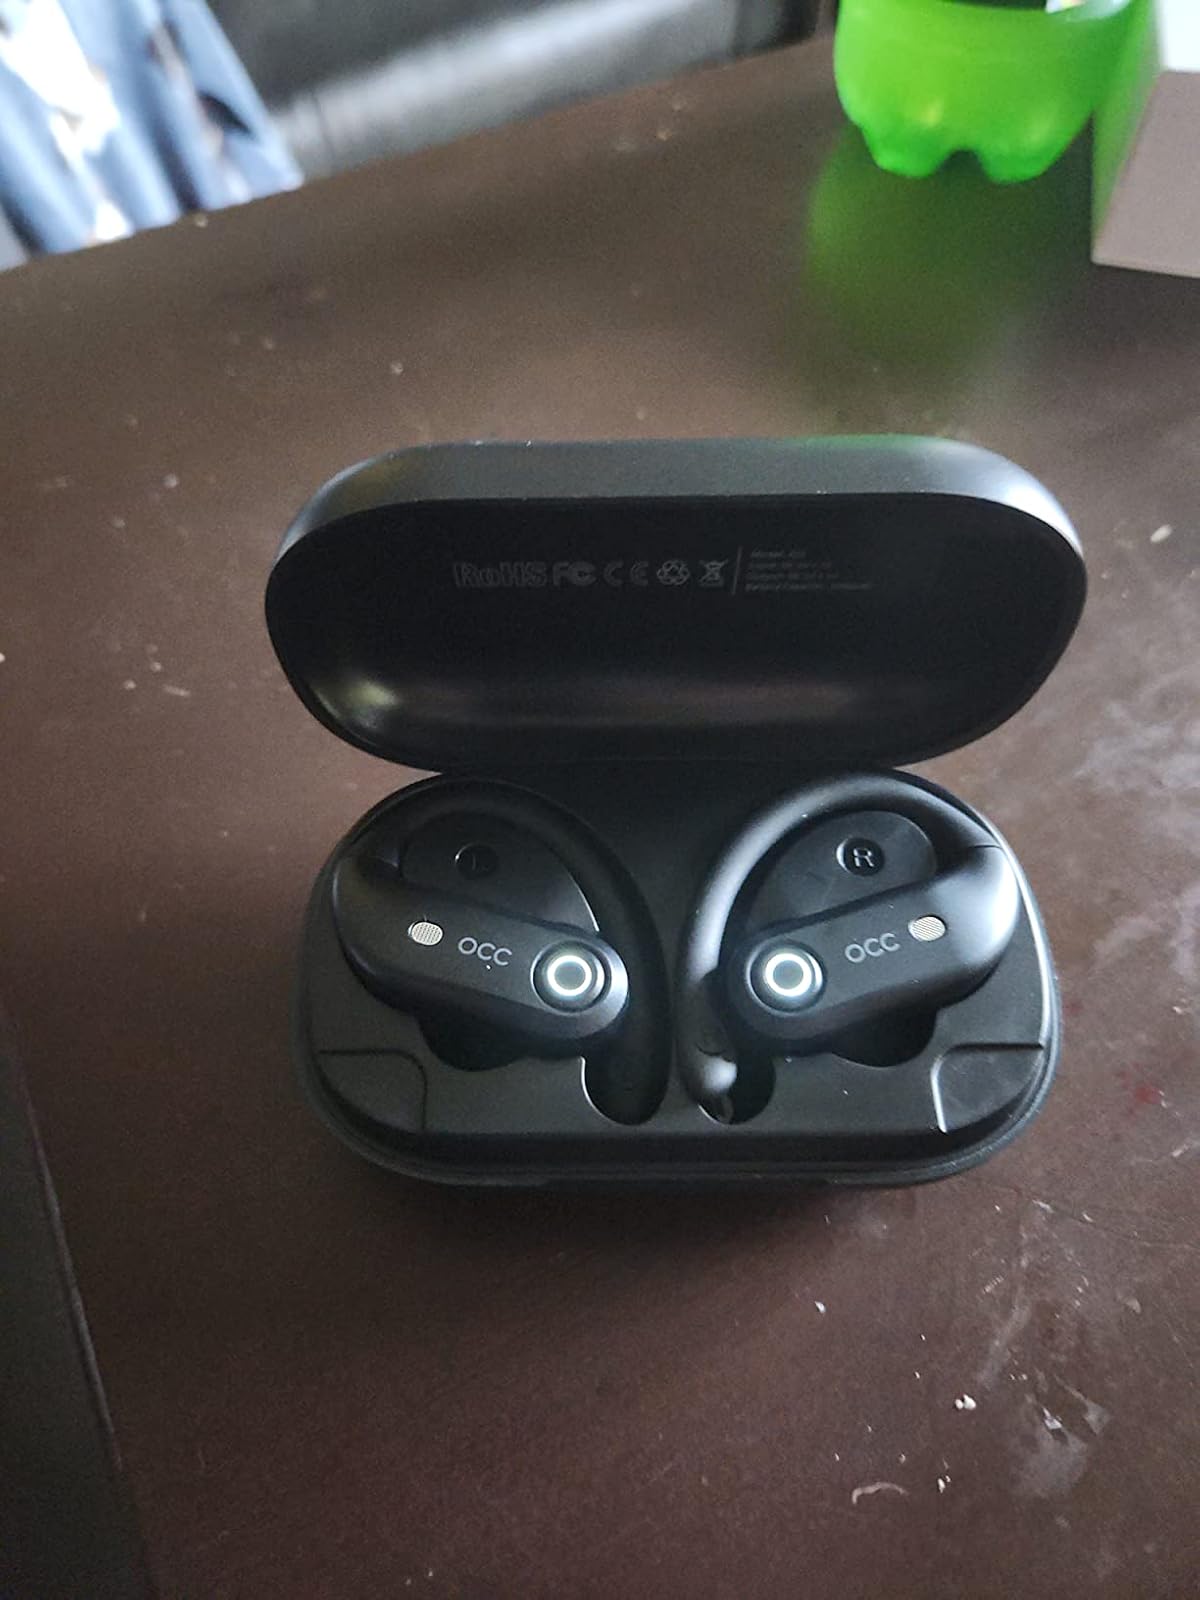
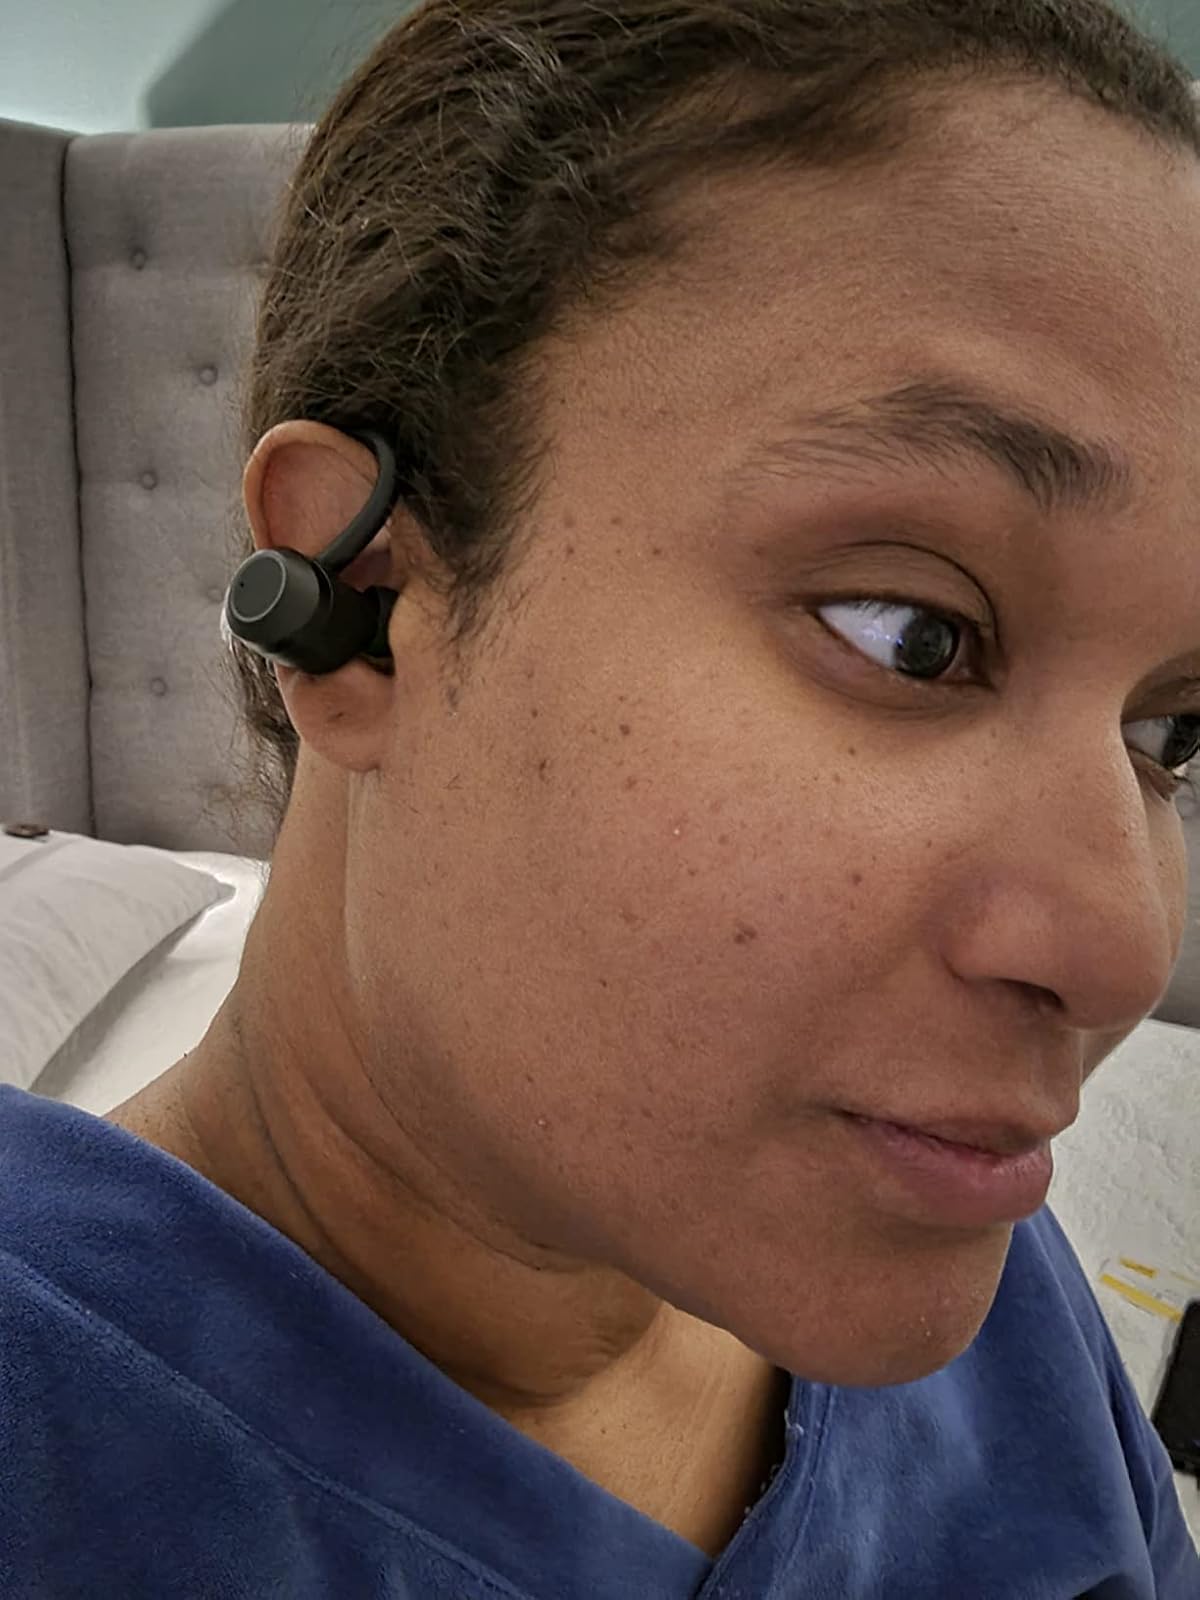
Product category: earbuds
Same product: no